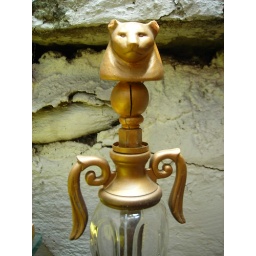
lion head with partial ears painted gold and stuck on a standing lamp now sitting in the backyard